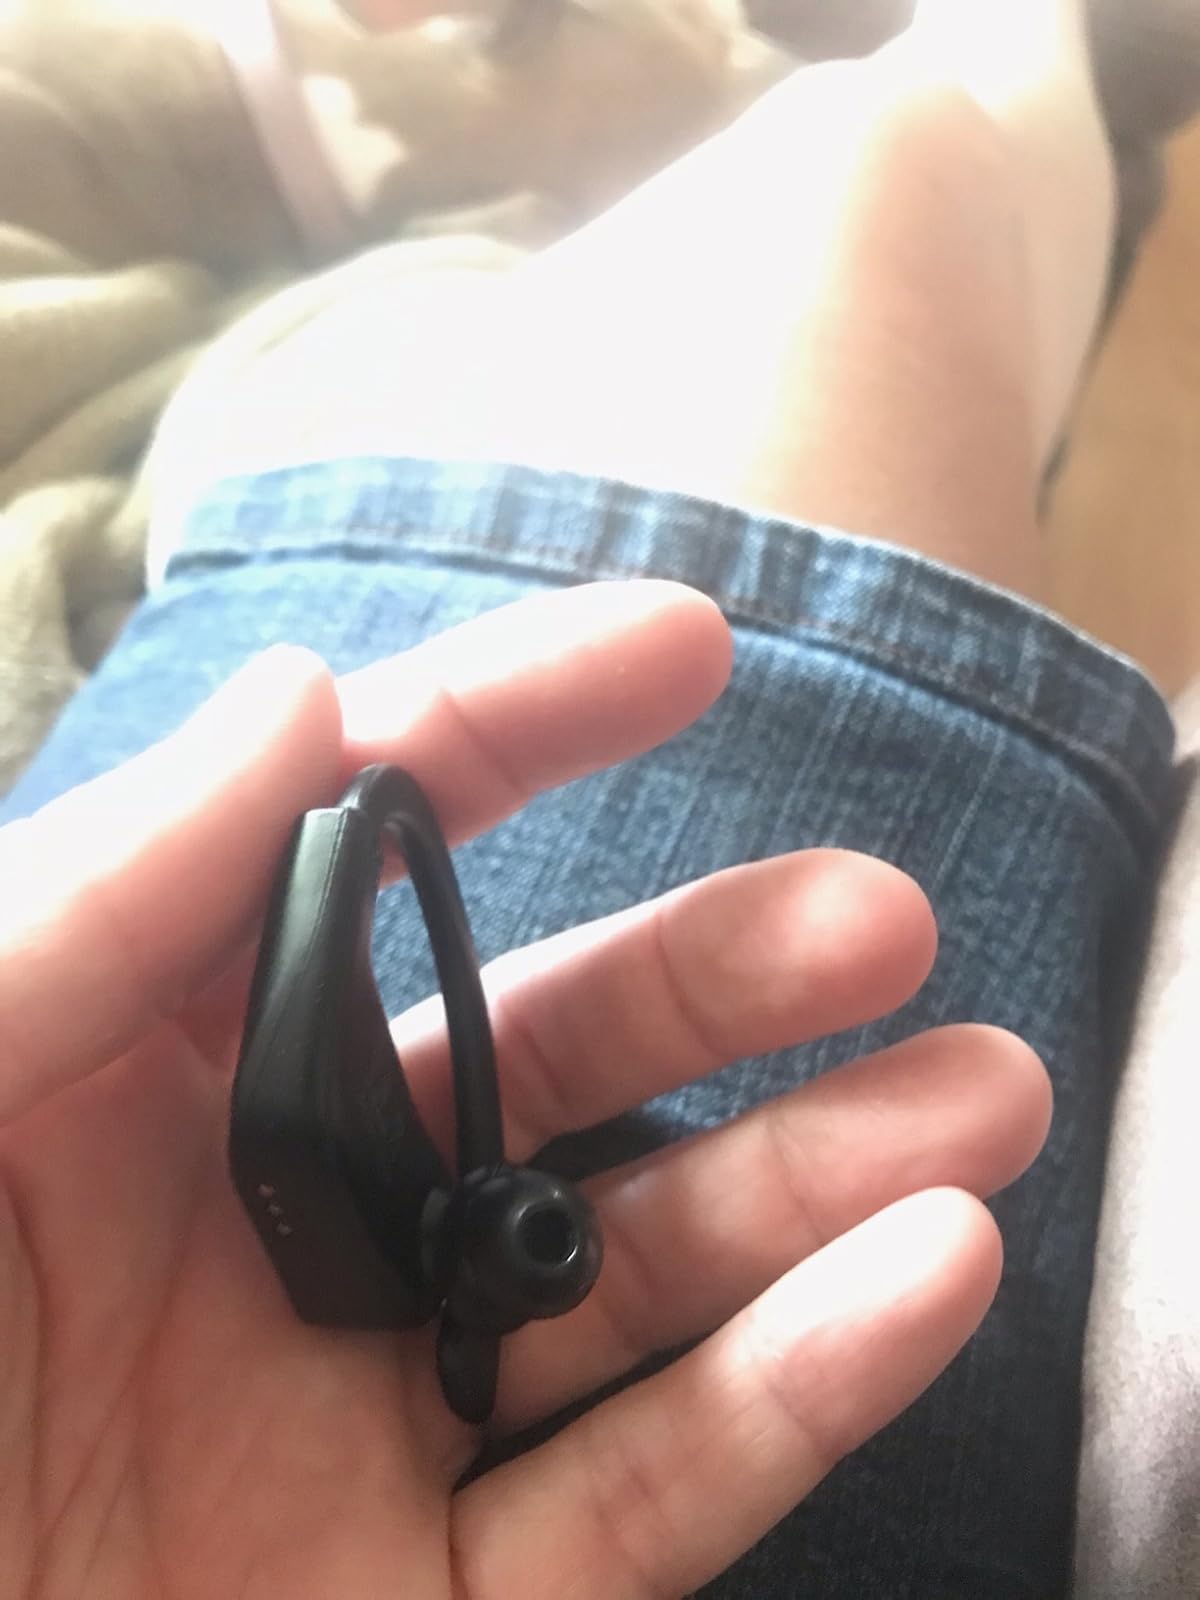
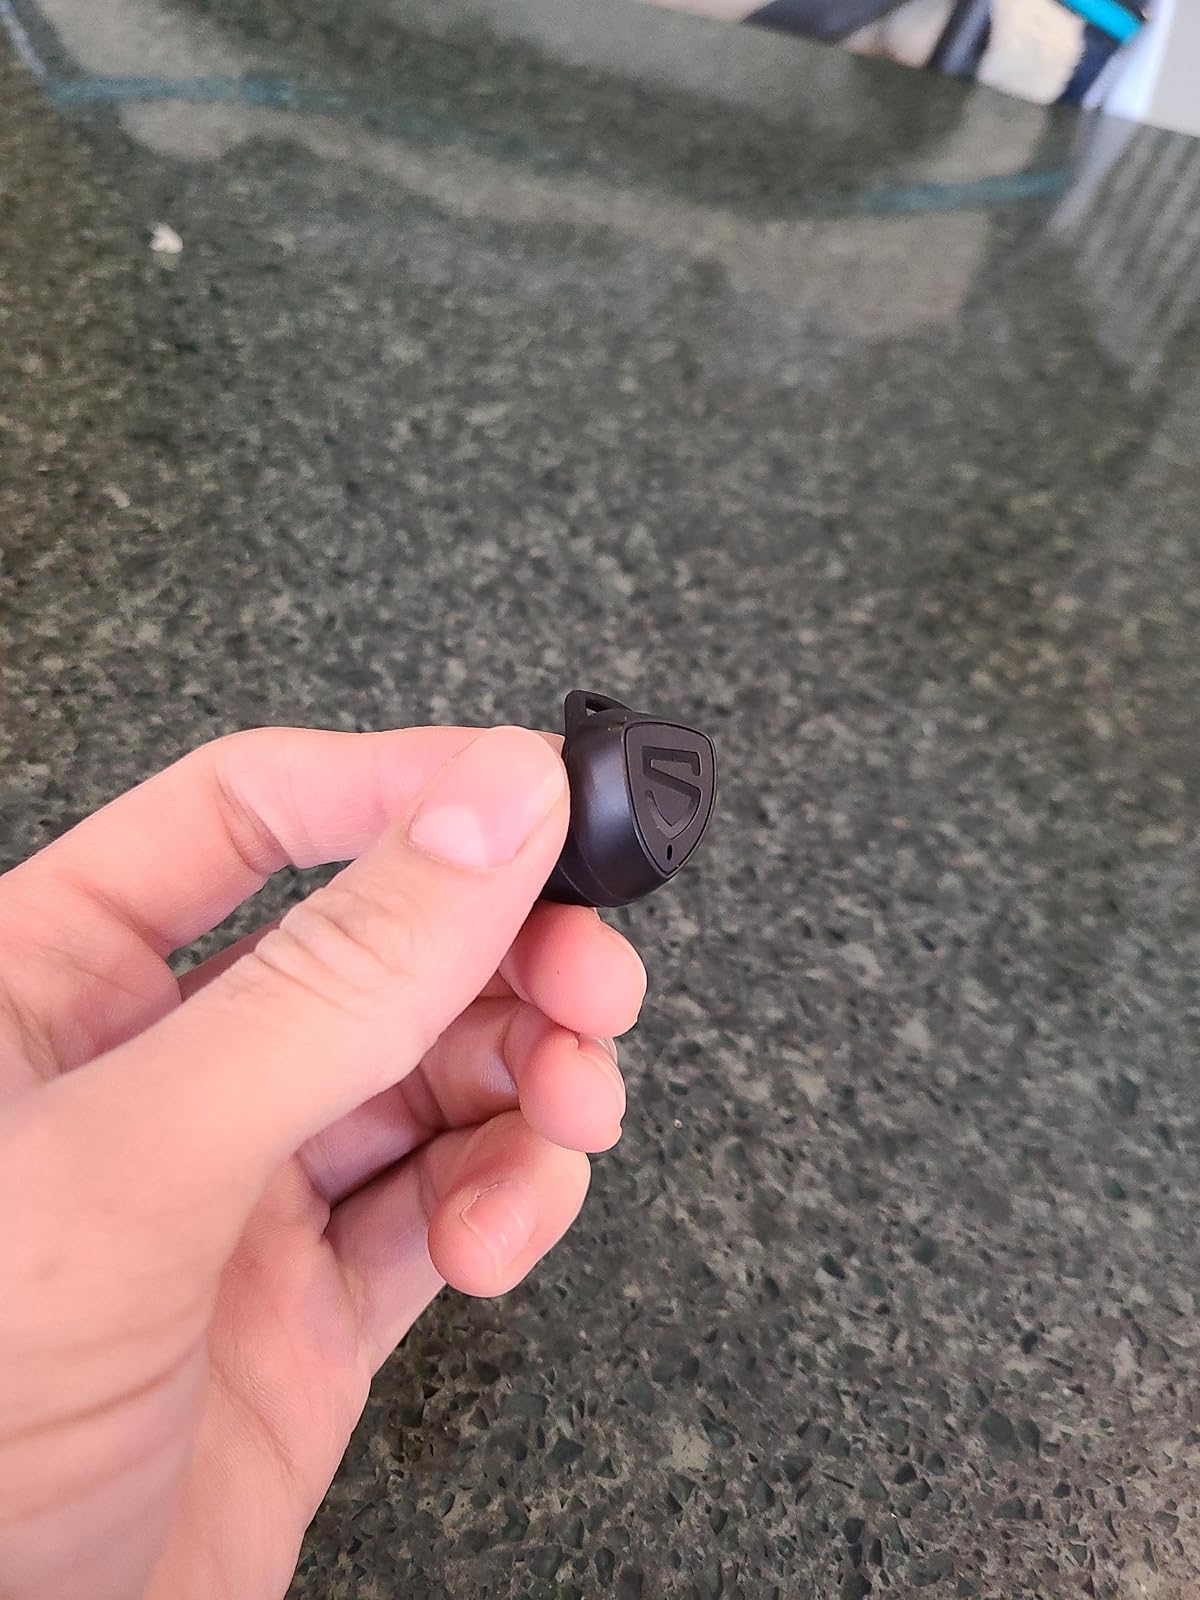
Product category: earbuds
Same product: no